Neighborhood shopping center

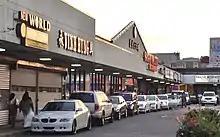
A neighborhood shopping center catering to Vietnamese Americans in Little Saigon, Philadelphia

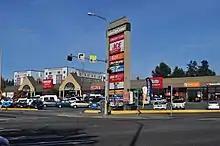
Lake City Center in Seattle, at qualifies as a small neighborhood shopping center. It is anchored by a supermarket.

A neighborhood shopping center (Commonwealth English: neighbourhood shopping centre) is an industry term in the United States for a shopping center with of gross leasable area, typically anchored by a supermarket and/or large drugstore.